Place Saint-Jacques, Metz

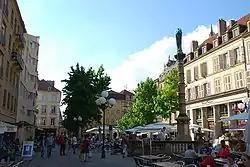
The Place Saint-Jacques in Metz

The Place Saint-Jacques ("St. James's Square") is situated in the centre of Metz, France, in front of the "centre Saint-Jacques", a three-storey mall. It is located between the Rue Fabert and the Rue Ladoucette, in the heart of the historic and pedestrian centre, near the cathedral.